Rollerball (video game)

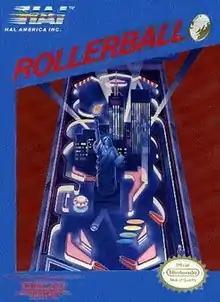
NES cover art

is a video game produced by HAL Laboratory in 1984 for the MSX. A Nintendo Entertainment System version of the game was released in 1988. It is designed to be played by one to four players, in turn. It is an emulation of a pinball machine.